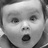
Emotion: surprise